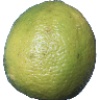
Label: Limes 1